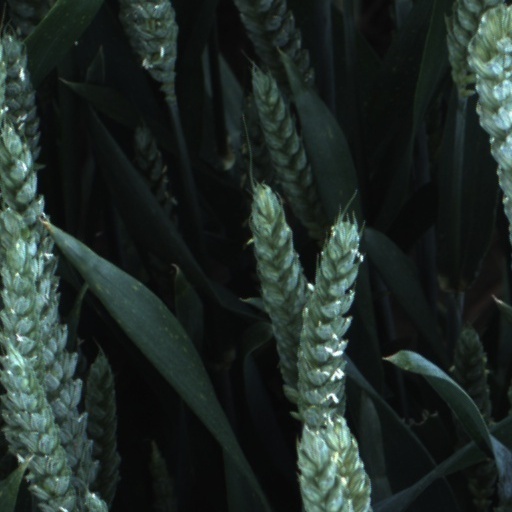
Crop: wheat